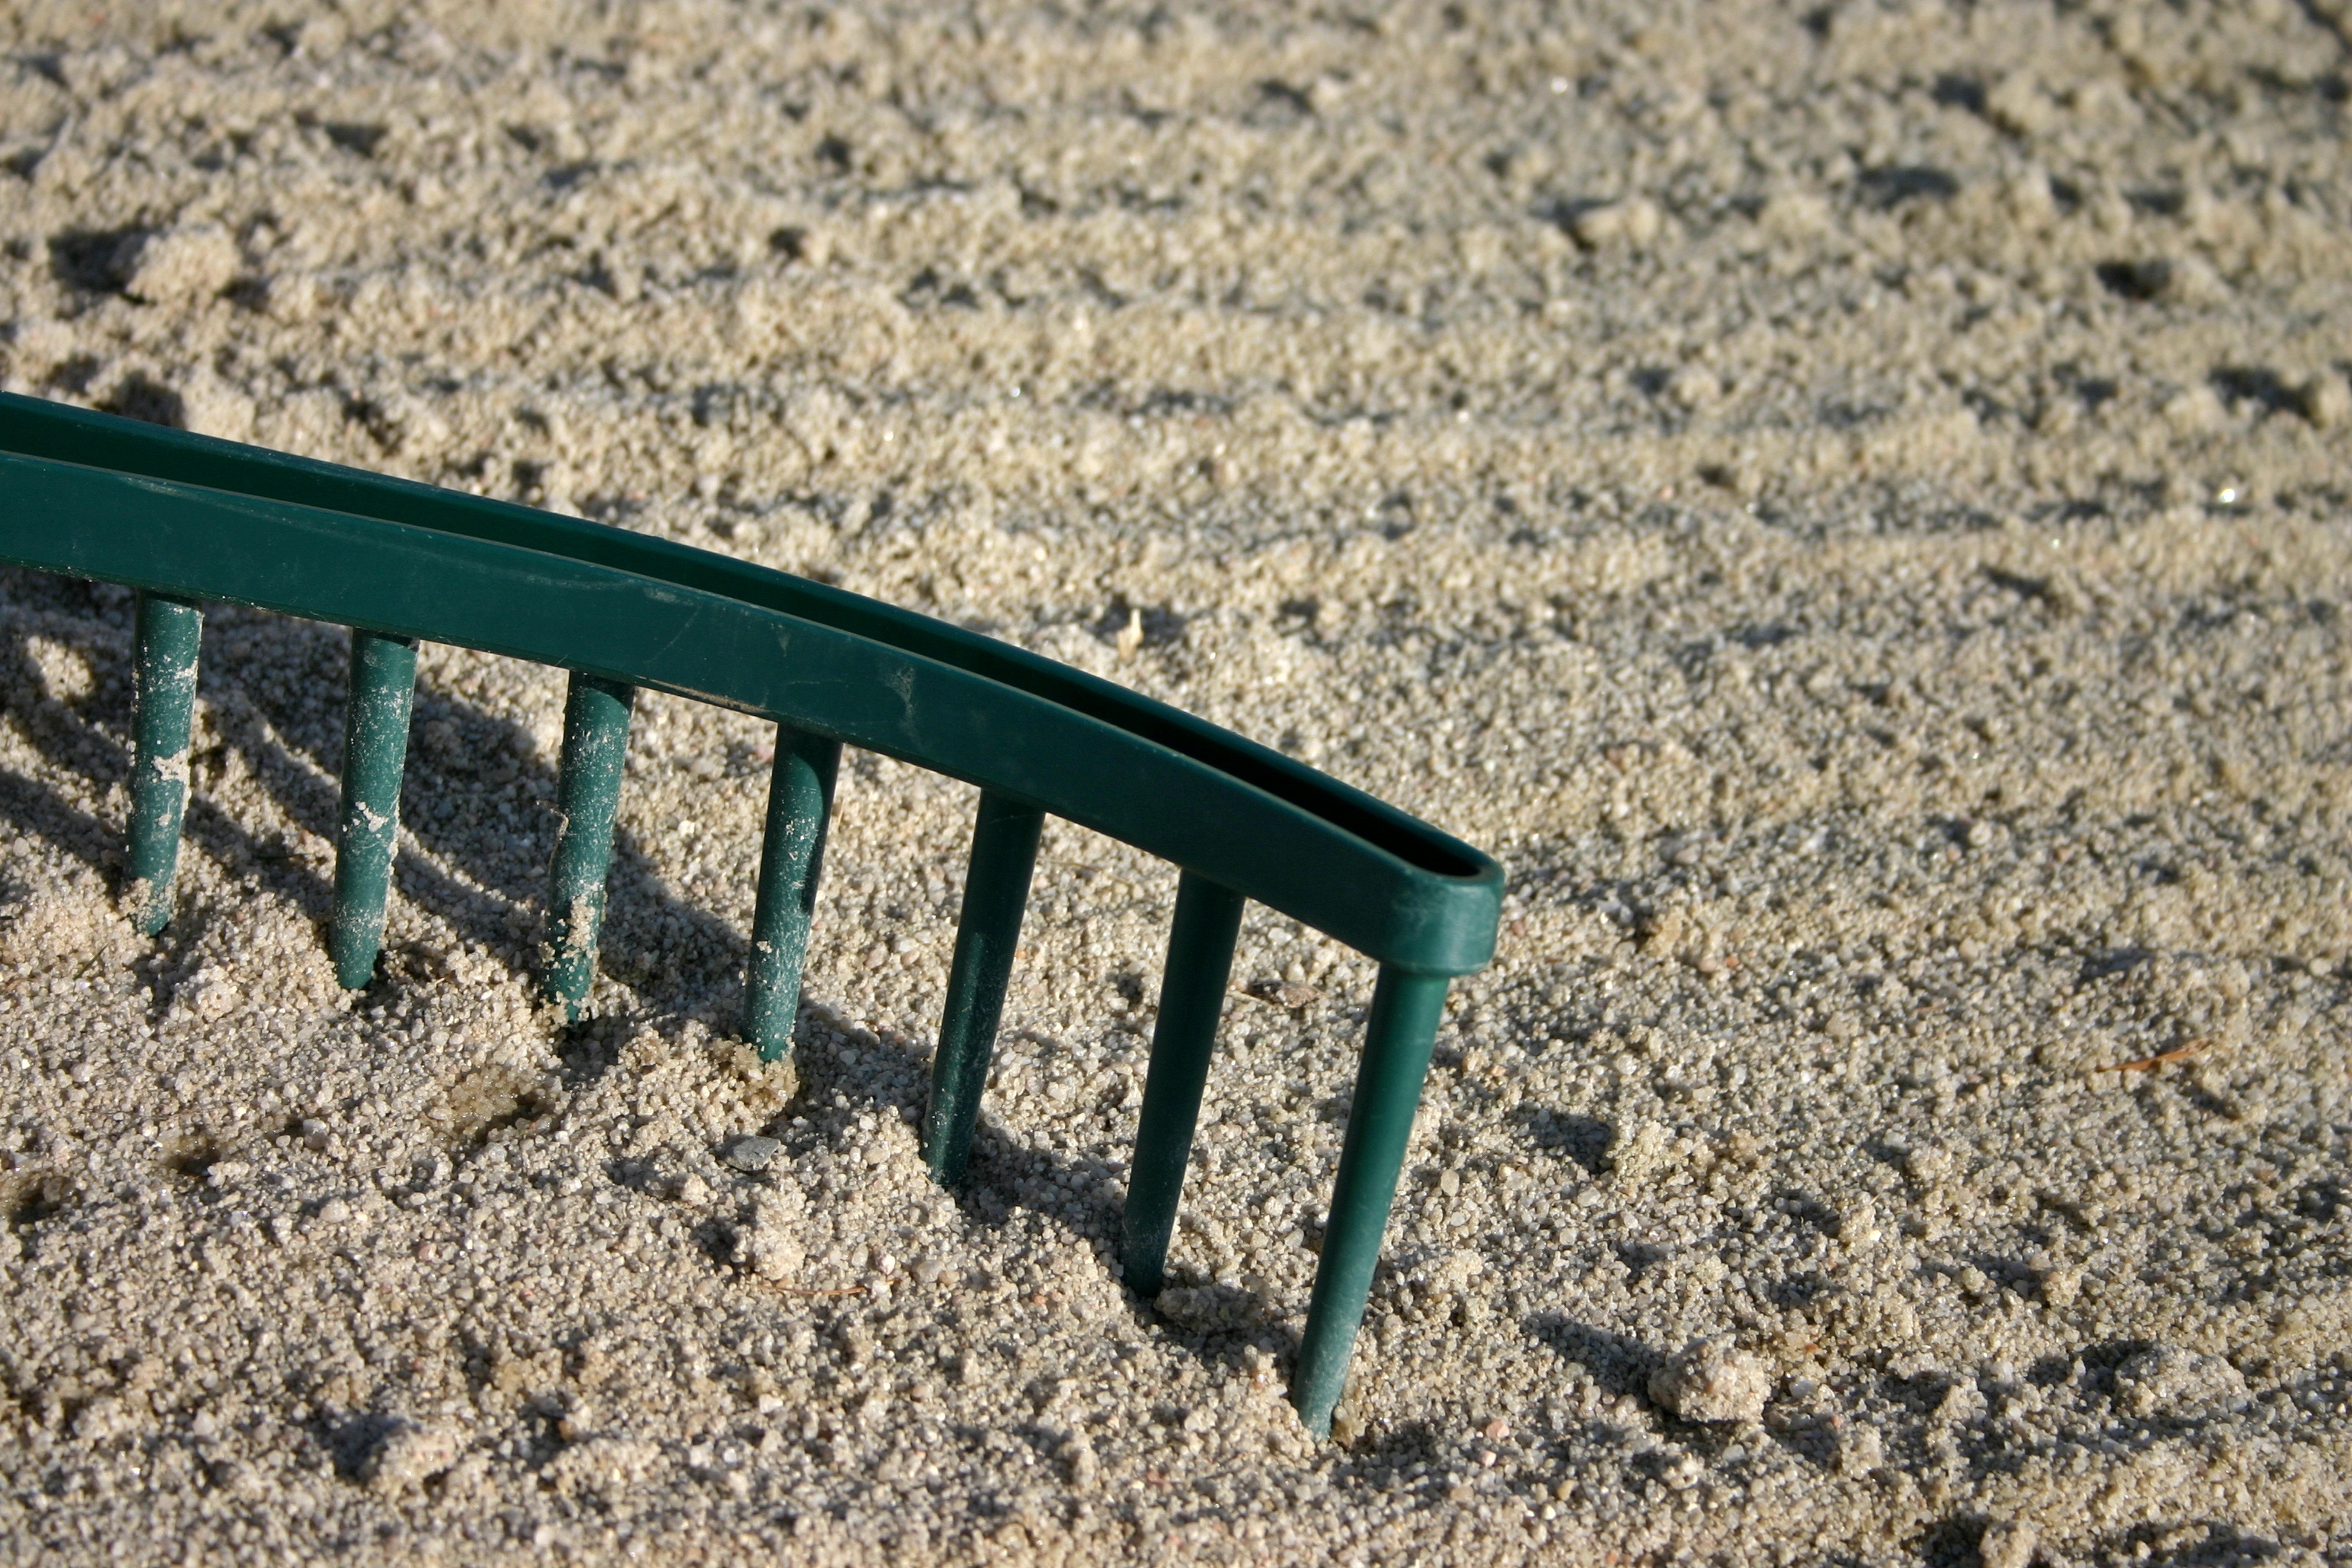
nature, sand, ground, tool, line, green, soil, garden, material, device, golf course, hand tool, sandy, earth, glasses, rake, computing, faceplate